West Gouldsboro Village Library

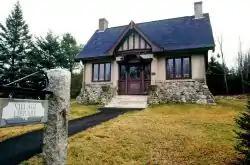

The West Gouldsboro Village Library is a historic former library building in Gouldsboro, Maine. Located in West Gouldsboro, this building, designed by Fred L. Savage and built in 1907, is one of the only libraries in Maine built in the Tudor Revival style. It served as a library from 1907 to 1956, and again for a period beginning in 1990. The town's library services are currently provided by the Dorcas Library in Prospect Harbor. This building was listed on the National Register of Historic Places in 1991.